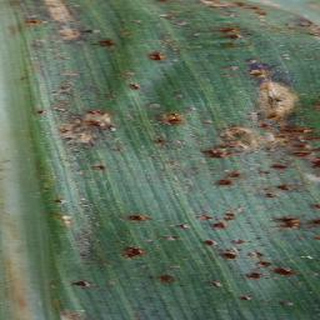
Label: corn_northern_leaf_blight